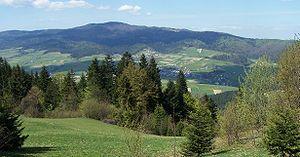
Le Sentier principal des Beskides Kazimierz Sosnowski est un sentier touristique de randonnée marqué en rouge qui mène d’Ustroń dans le Beskid silésien à Wołosate dans les Bieszczady.